Vallay

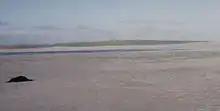
Southeast coast of Vallay seen from Solas.

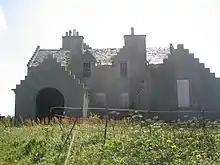
The abandoned mansion of Erskine Beveridge in July 2004

Once the island supported a population of nearly sixty people. Its best-known inhabitant was the archaeologist Erskine Beveridge. The island is also known for its sea birds and for prehistoric monuments.